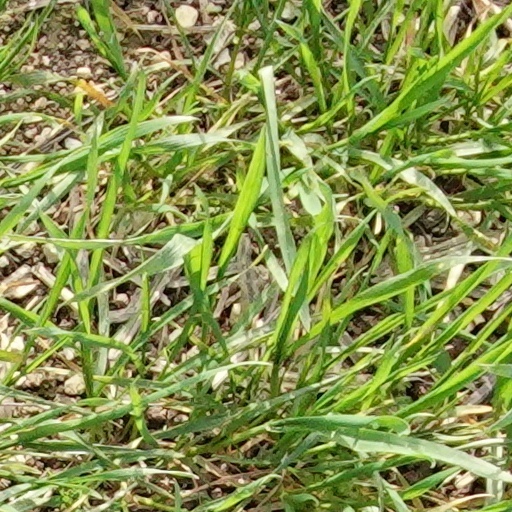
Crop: wheat